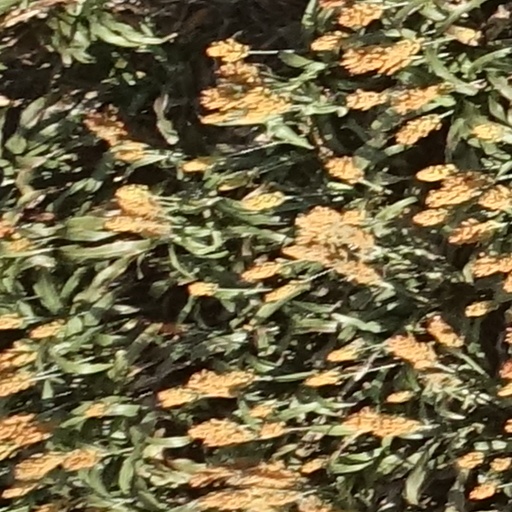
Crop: sorghum